California Historical Radio Society

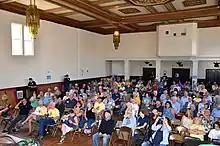
Radio Day by the Bay, 2017; photo Mike Adams

The CHRS annually hosts its "Radio Day by the Bay" fundraiser each summer, where traditional radio shows are performed. Each fall CHRS inducts notable local broadcasters into its Bay Area Radio Hall of Fame.